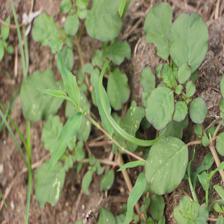
Label: BroadLeafWeed